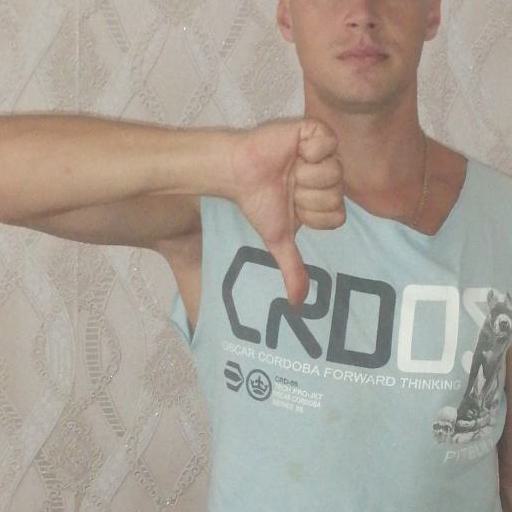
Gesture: dislike